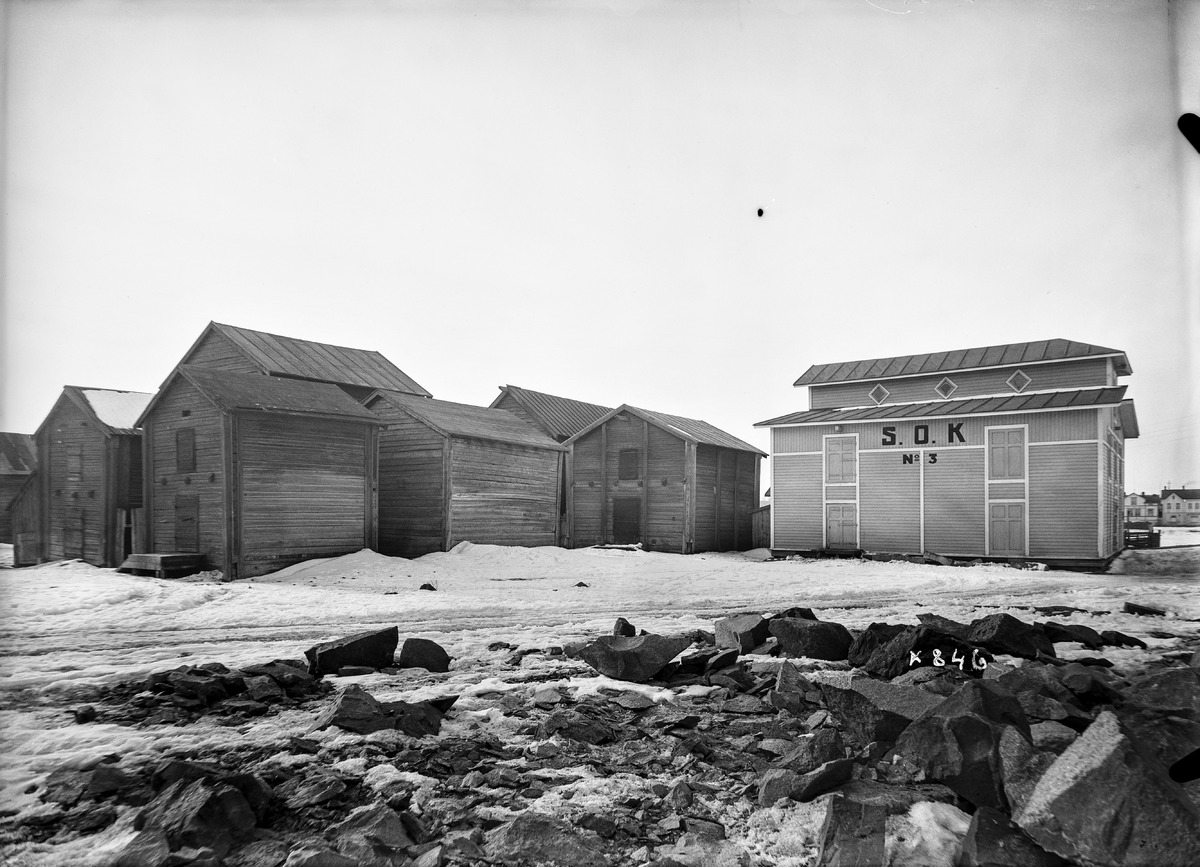
SOK:n varastorakennuksia
SOK's storage buildings
sisällön kuvaus: SOK:n varastorakennuksia Oulun rantamakasiinien vierellä 12.4.1937. content description: SOK's (Finland's Consumer Cooperative) storage buildings next to Oulu's waterfront warehouses on April 12, 1937.
Vuosi: 1937
Paikka: Suomi, Oulu, Suomi, Pohjois-Pohjanmaa, Oulu
Aiheet: varastorakennukset; osuuskaupat; SOK; Suomen Osuuskauppa; rantamakasiinit; makasiinit; historialliset rakennukset; ulkokuva; osuusliikkeet; rakennukset; varastotilat; consumer cooperatives; cooperative shops; retail cooperatives; buildings; warehouses; storage buildings; historical buildings